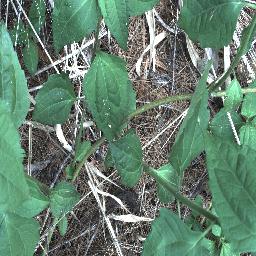
Label: siam_weed